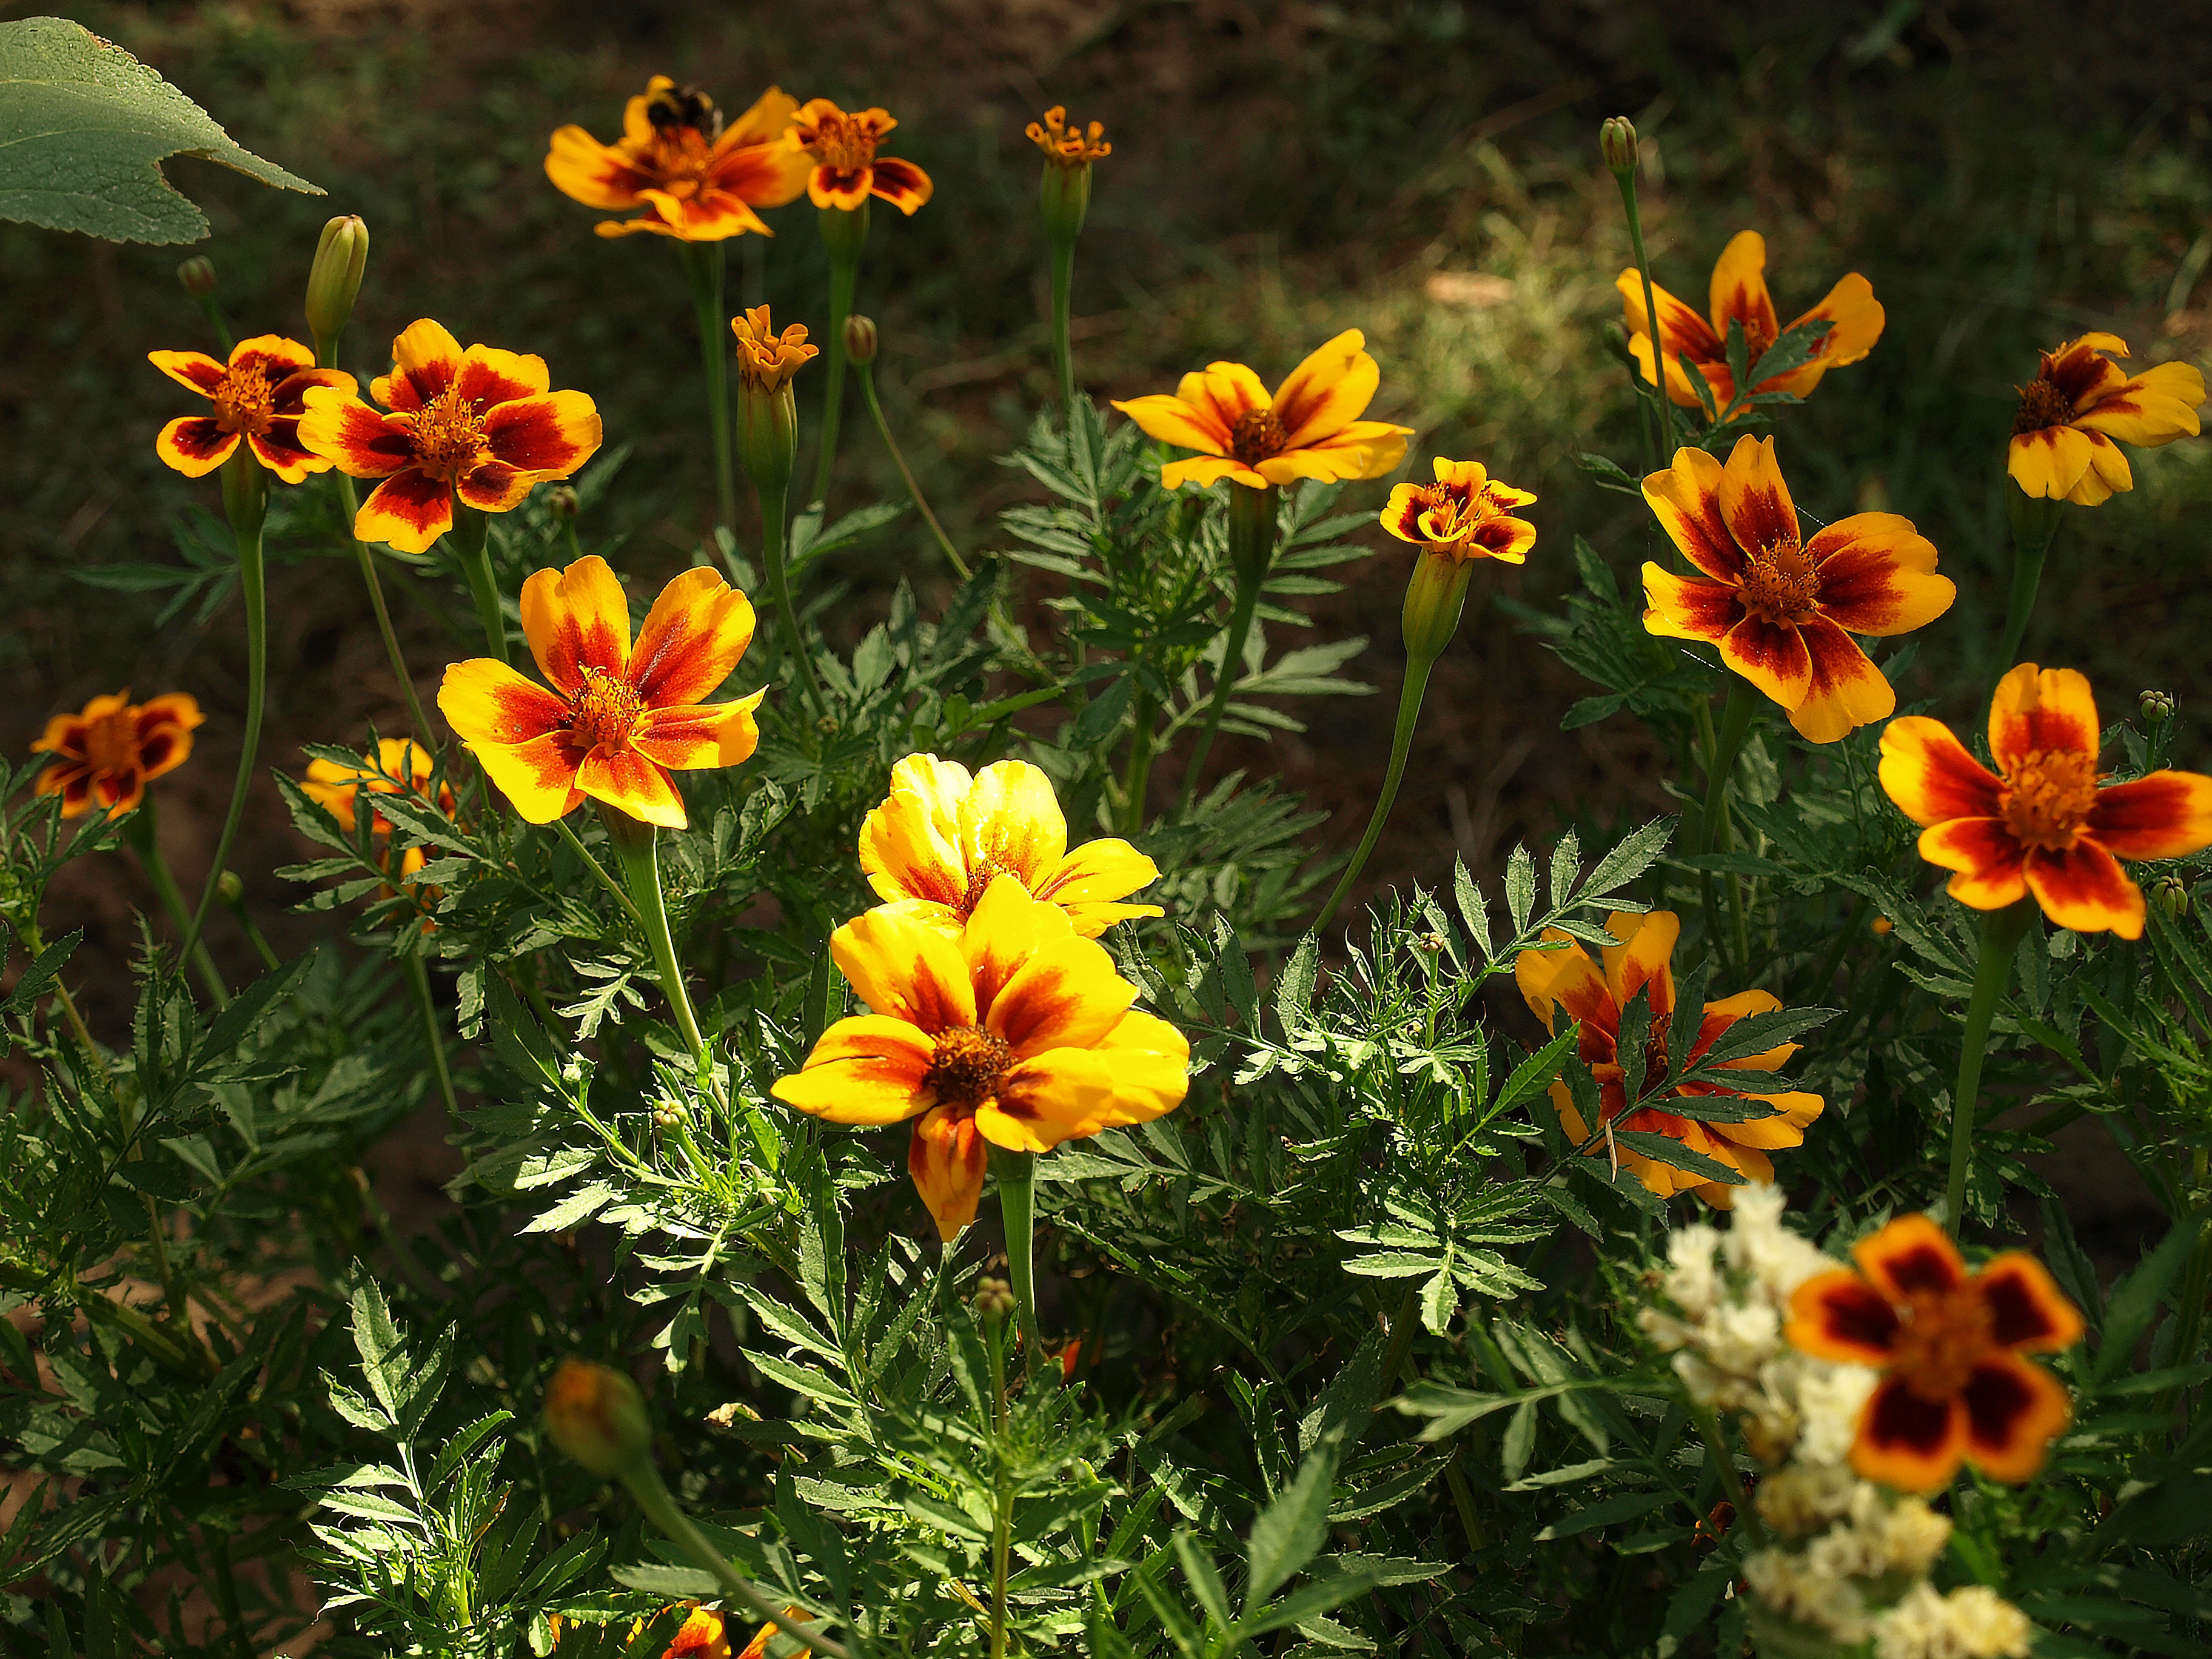
nature, plant, meadow, prairie, flower, herb, botany, garden, flora, wildflower, flowers, flowering, flowering plant, a garden plant, the plot, daisy family, calendula, sulfur cosmos, marigold scattered, tagetes patula nana, annual plant, land plant, marguerite daisy, garden cosmos